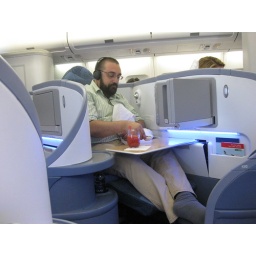
flying home in luxury